Aviation boatswain's mate

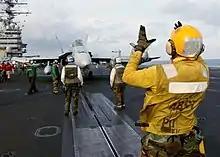
ABHs ("yellowshirts") direct the movement of all aircraft

Aviation boatswain's mates, fuels (ABFs) play a major part in launching and recovering naval aircraft quickly and safely from land or ships. This includes aircraft fuelling and fuel systems. Later in their careers ABFs can earn the advanced AB rating that requires supervision of all these individual specialties.